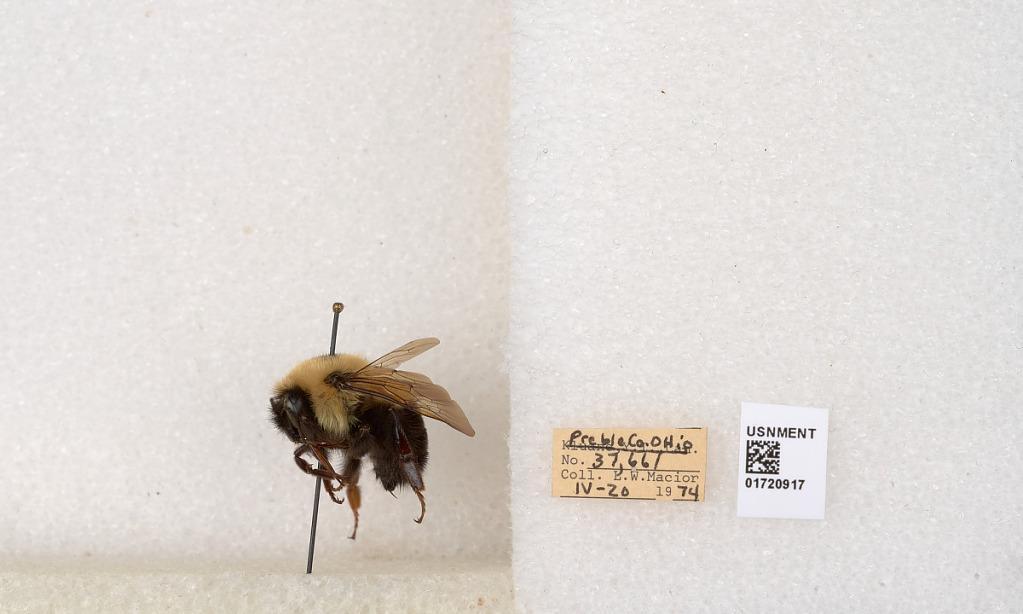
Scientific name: Bombus bimaculatus Cresson
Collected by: L. Macior
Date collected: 1974-4-20
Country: United States
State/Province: Ohio
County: Preble
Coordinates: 39.7416, -84.648